Stereotype content model

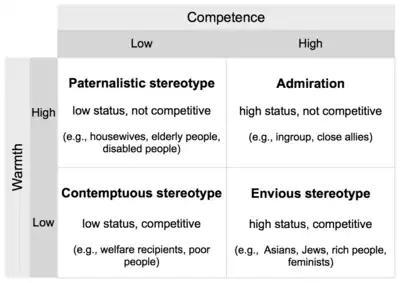
Stereotype content model, adapted from Fiske et al. (2002): Four types of stereotypes resulting from combinations of perceived warmth and competence.

Appraisals of warmth have a greater impact on interpersonal and intergroup relations than appraisals of competence. Warmth is, therefore, the primary dimension within the SCM. Assessments of an out-group or individual's potential threat level predicts the group or person's place along the warmth dimension's high/low spectrum. From an evolutionary perspective, warmth is primary because having a keen understanding of a person's competency is not as relevant if you already know that they are not trying to harm you. Early versions of the SCM predicted that intergroup or interpersonal "competition" drove ratings of warmth (low competition → high warmth; high competition → low warmth). In 2015, Kervyn, Fiske, and Yzerbyt expanded the SCM's original definition of threat also include to "symbolic threats", based on Kinder and Sears (1981)'s symbolic racism theory, which steams from in-group fears over perceived threats to culture or value norms. In the same paper, Kervyn, Fiske, and Yzerbyt also broadened their concept of warmth and defined it as an umbrella term that encompasses both sociability and morality. This reconceptualization of warmth responded to earlier work by Leach, Ellemers, and Barreto (2007) who argued that the warmth dimension conflated two variables (1) sociability, which describes attributes such as cooperation and kindness, and (2) morality, describing an internal ethical sense. They proposed an alternative three dimension model, which retained competence and divides warmth into morality and sociability. Their plea for the importance of morality in intergroup perception was also echoed by Brambilla et al. (2011) and Brambilla et al. (2012). In addition to broadening the definition of warmth to include morality, Kervyn, Fiske, and Yzerbyt also countered that early theoretical definitions of warmth had, in fact, included adjectives related to morality even though morality measures were not included when warmth was later operationalized during empirical tests.